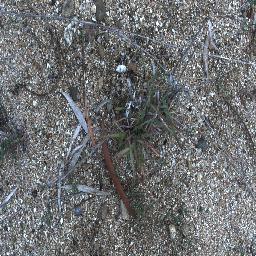
Label: negative